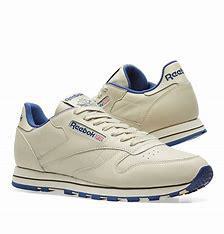
Brand: Reebok
Model: Classic Leather